Stateside Puerto Ricans

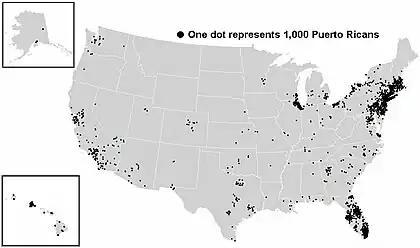
The Puerto Rican population in the United States, 2000 (graphic by Angelo Falcón)

Puerto Rican population by state, showing the percentage of Puerto Rican residents in each state relative to the Puerto Rican population in the United States as a whole.